1907–08 ECAHA season

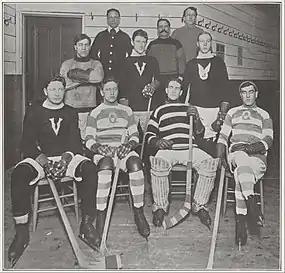
ECAHA All-Stars.

The first All-Star game in ice hockey was played on January 2, 1908, before 3,500 fans at the Montreal Arena between the Montreal Wanderers (defending Stanley Cup champions) and a team of all-star players from the remaining teams in the league. It was held in memory of Montreal Wanderers player Hod Stuart, who had died in a diving accident three months after the Wanderers won the Stanley Cup in 1907. The sale of tickets, from 25 cents to $1, raised $2,000 for Mr. Stuart's widow and two children.